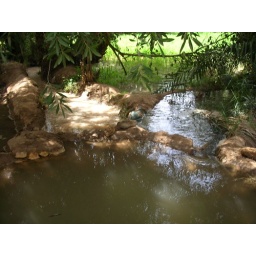
Water is shared by building and tearing down mud walls to guide the water to the correct location.